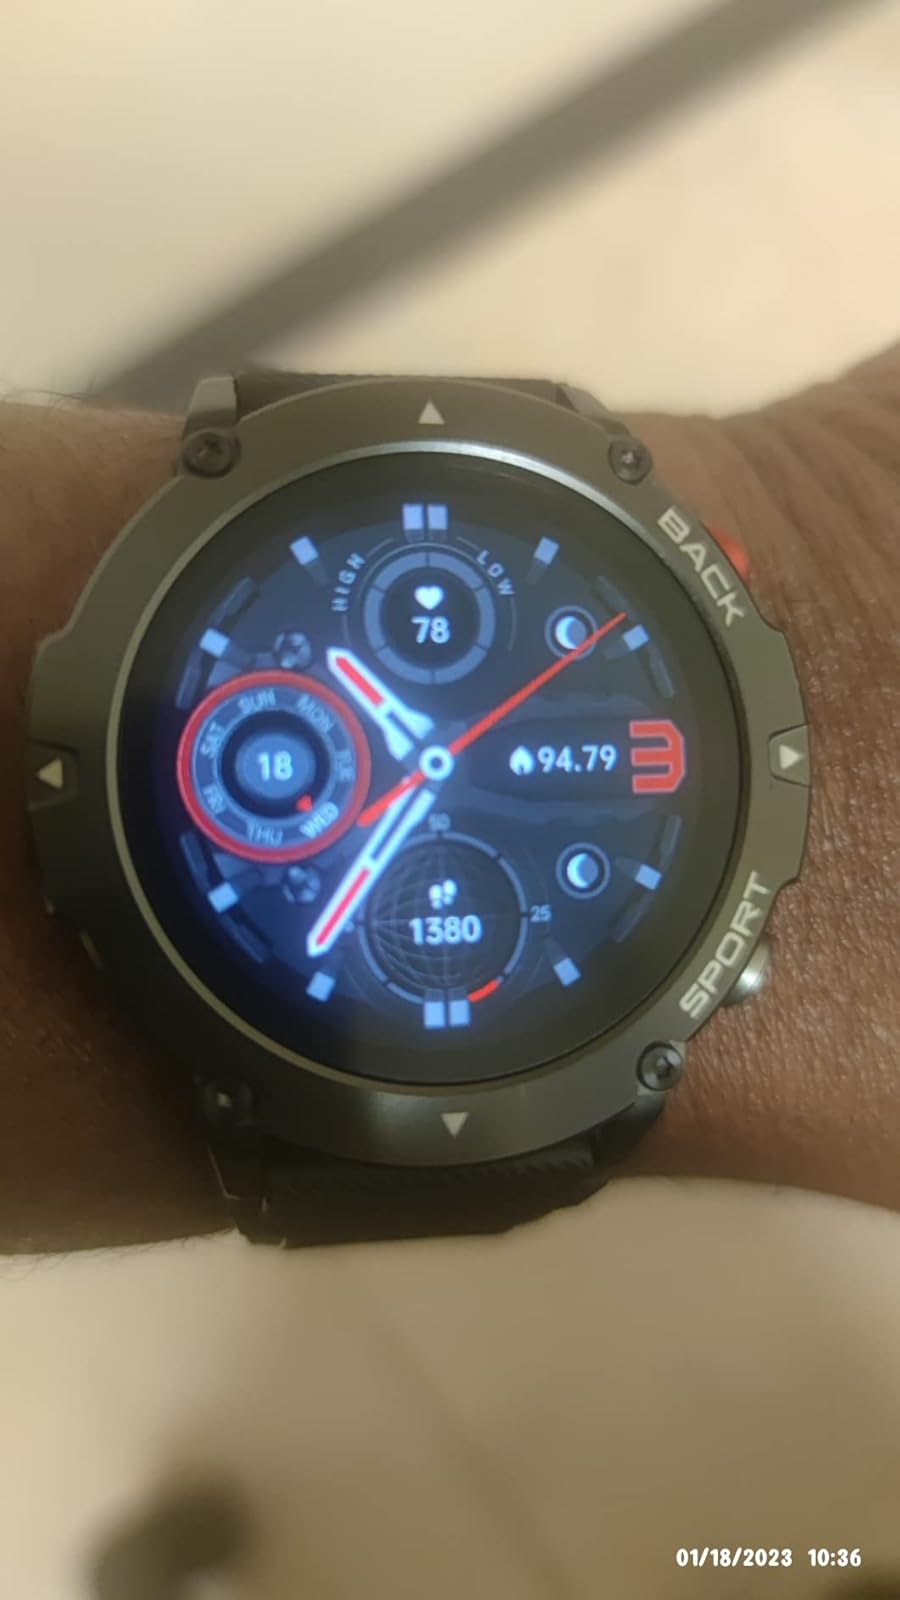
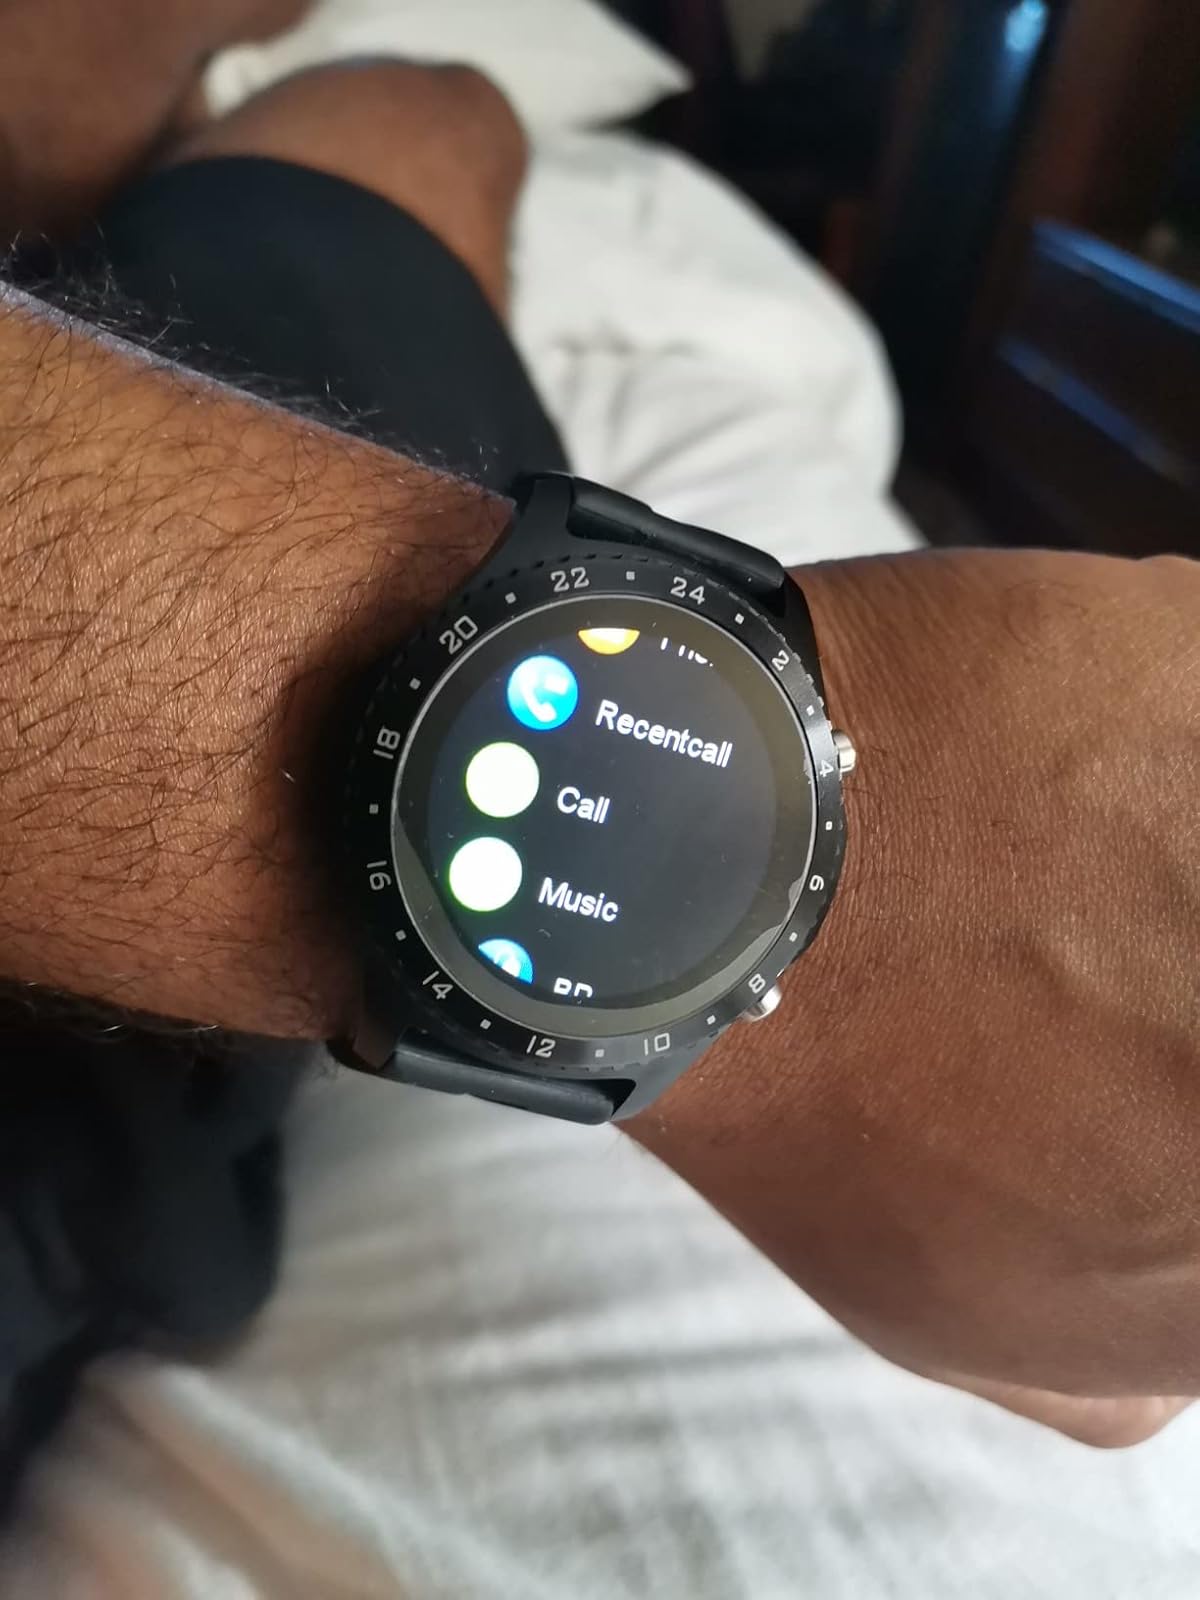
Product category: smartwatch
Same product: no